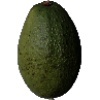
Label: Avocado 1